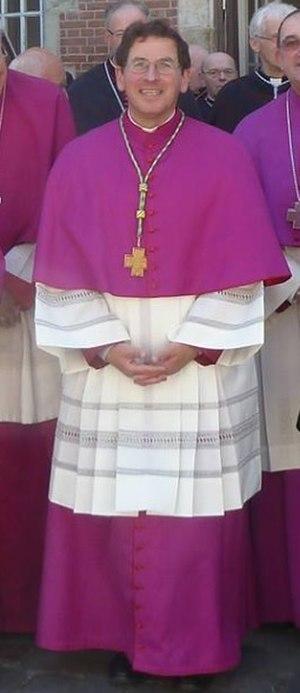
Lodewijk Aertz, né le 2 octobre 1959 à Grammont, est un prélat belge, actuel évêque de Bruges.